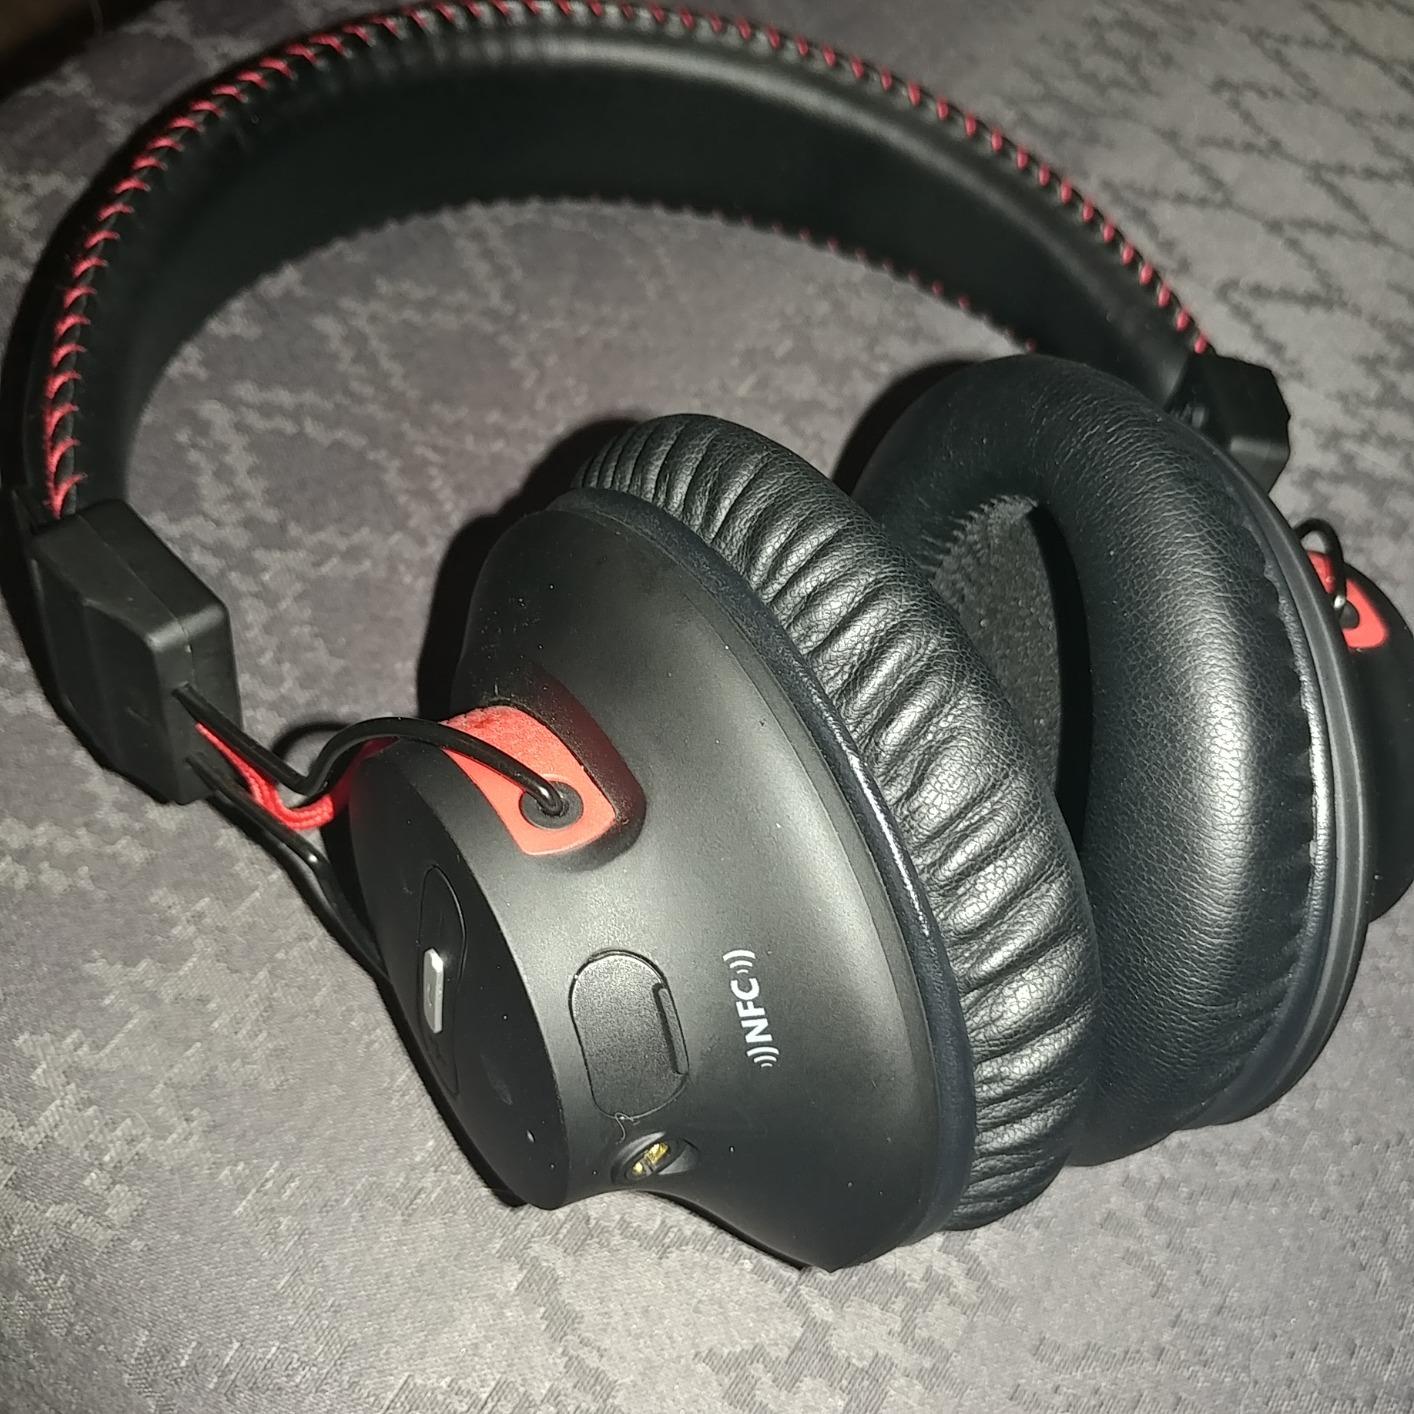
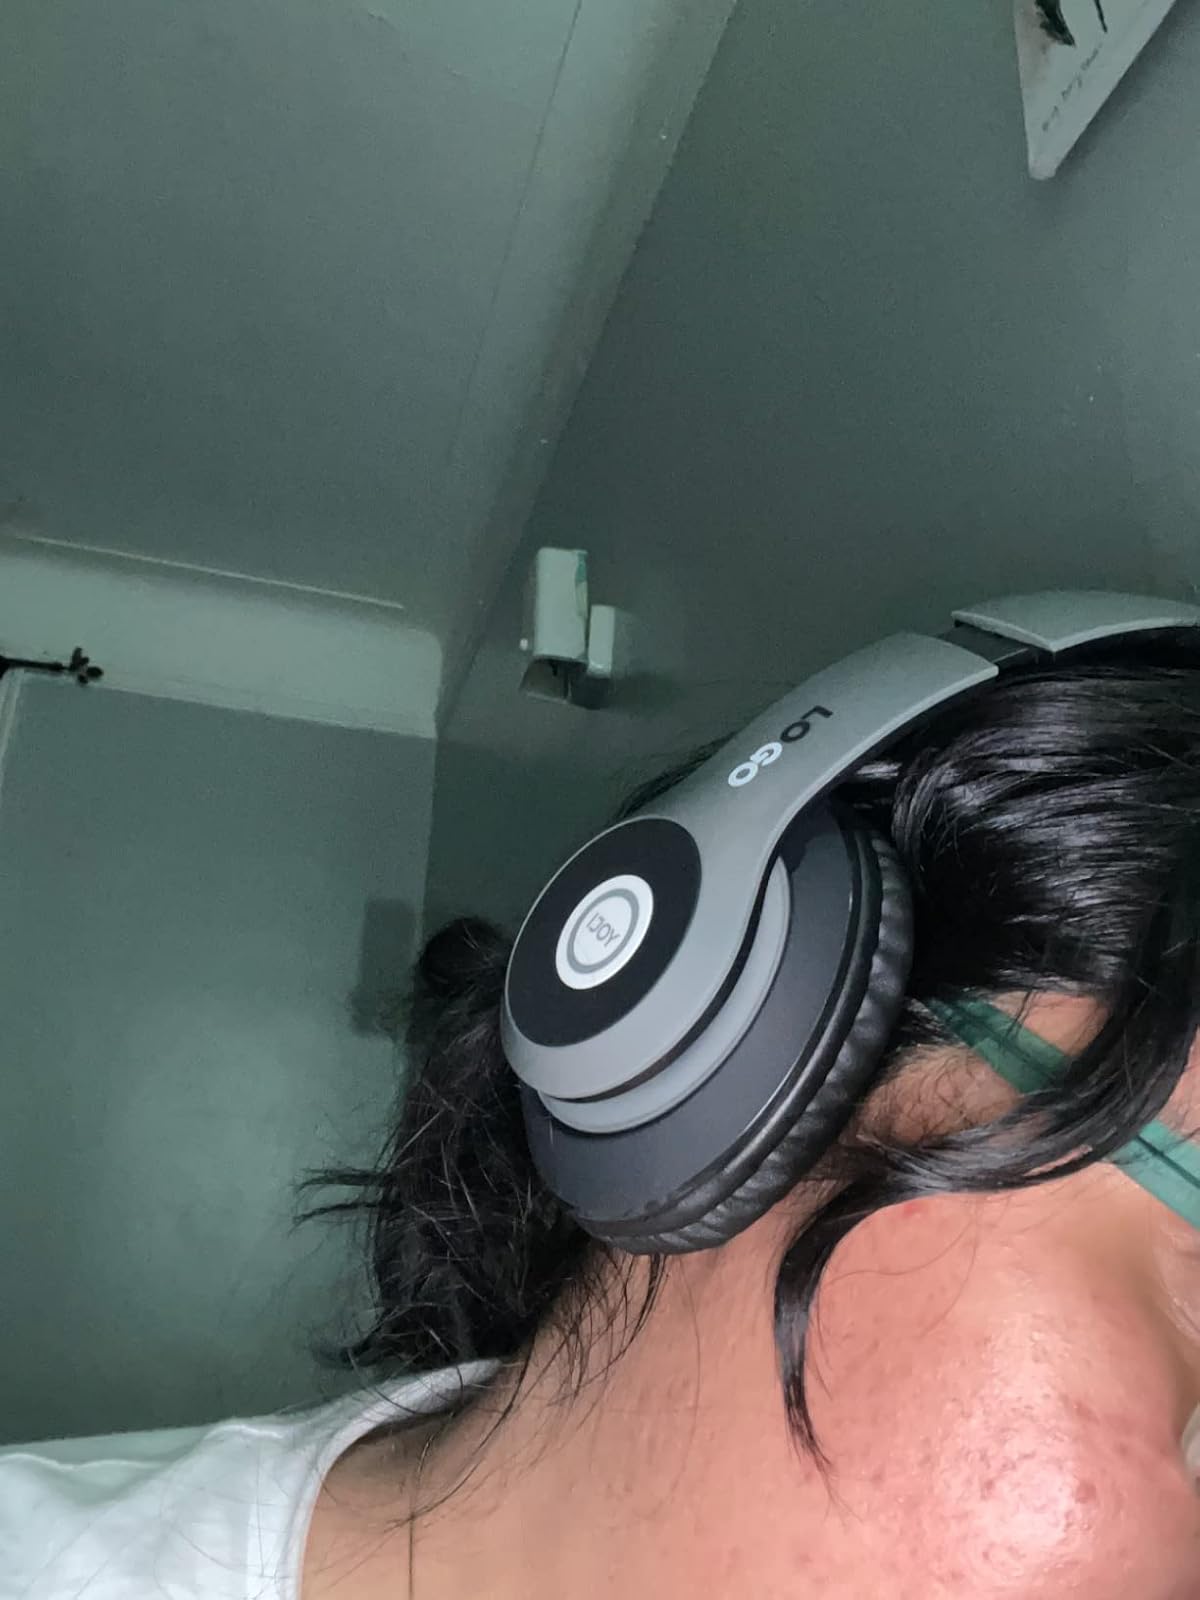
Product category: headphones
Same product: no